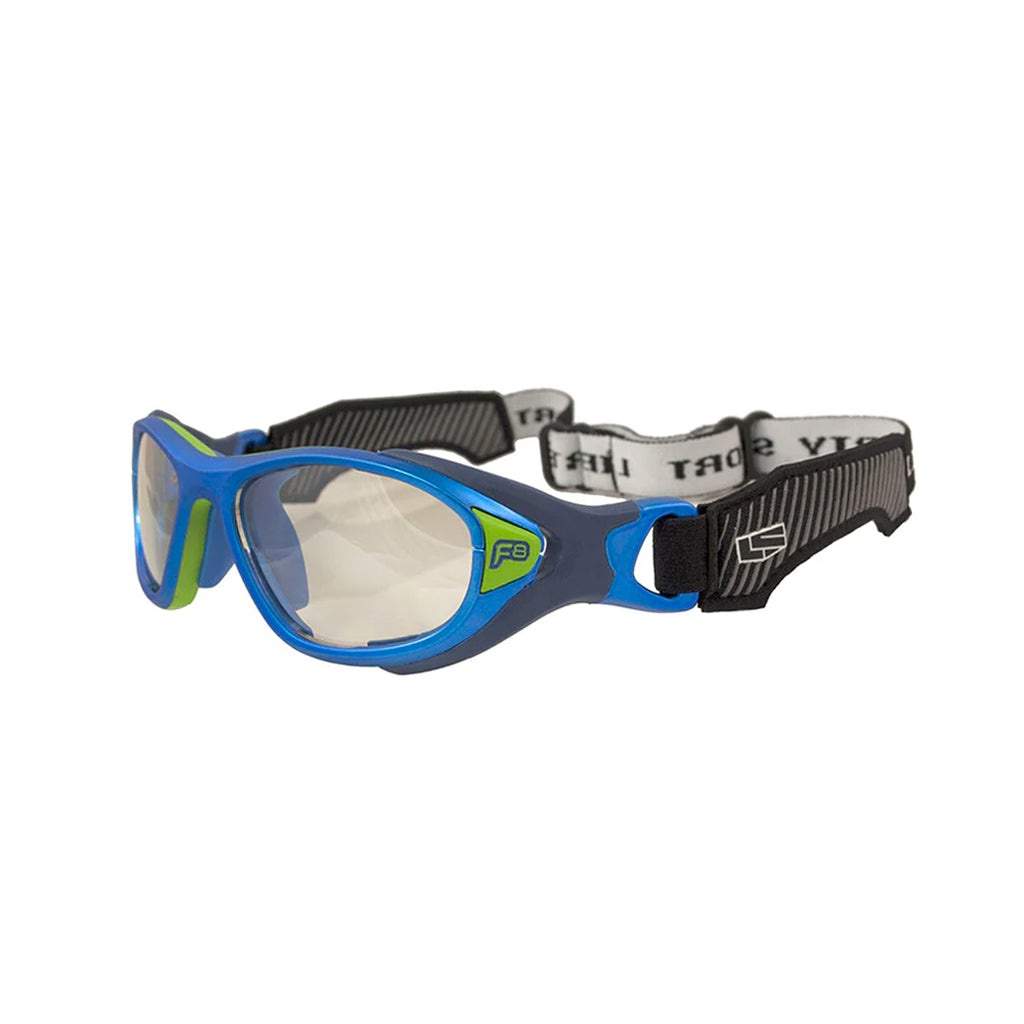
Helmet Spex
Brand: QLWU
Category: Sporting Goods > Athletics > American Football > American Football Protective Gear